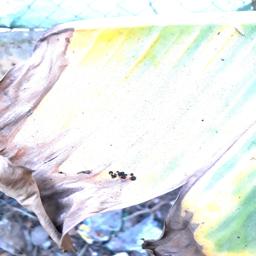
Label: POTASSIUM DEFICIENCY